Çelebi Sultan Mehmed Mosque

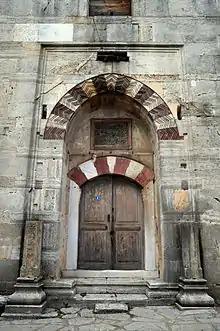
The main entrance of the mosque

The mosque is considered by Greek government officials one of the most important Muslim monuments, not only in Greece, but in all of Europe, as being one of the oldest mosques on European ground. It has been a protected monument since 1946.